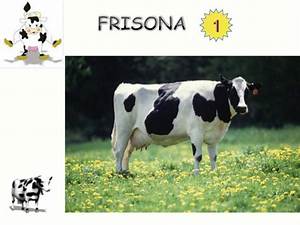
Label: cow